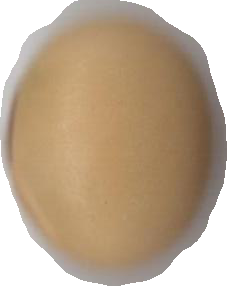
Variety: Anjasmoro